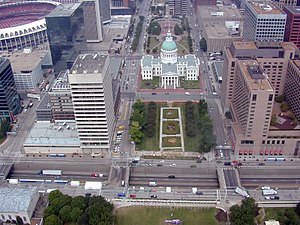
Interstate Highway 70 / Rutebeskrivelse / Missouri
I-70 fører forbi det gamle domhus I St. Louis, Missouri. Her set fra Gateway Arch
Interstate Highway 70 eller Interstate 70 eller bare I-70 er en hovedvej i Dwight D. Eisenhower National System of Interstate and Defense Highways i USA eller bare Interstate Highway System. I-70 er den interstate highway, som blev pågyndt først, og som blev gjort færdig sidst blandt de oprindeligt planlagte interstate highways.